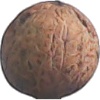
Label: Walnut 1